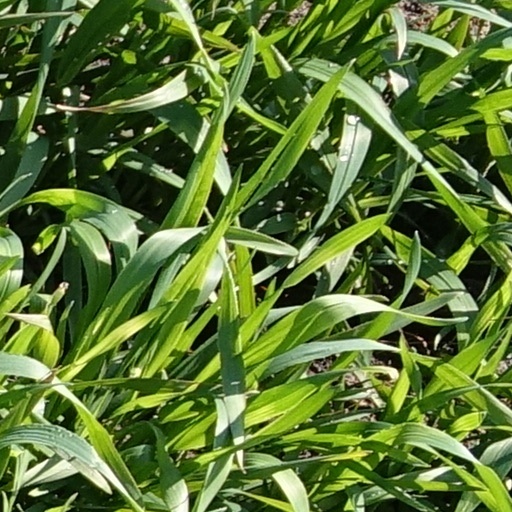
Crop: wheat